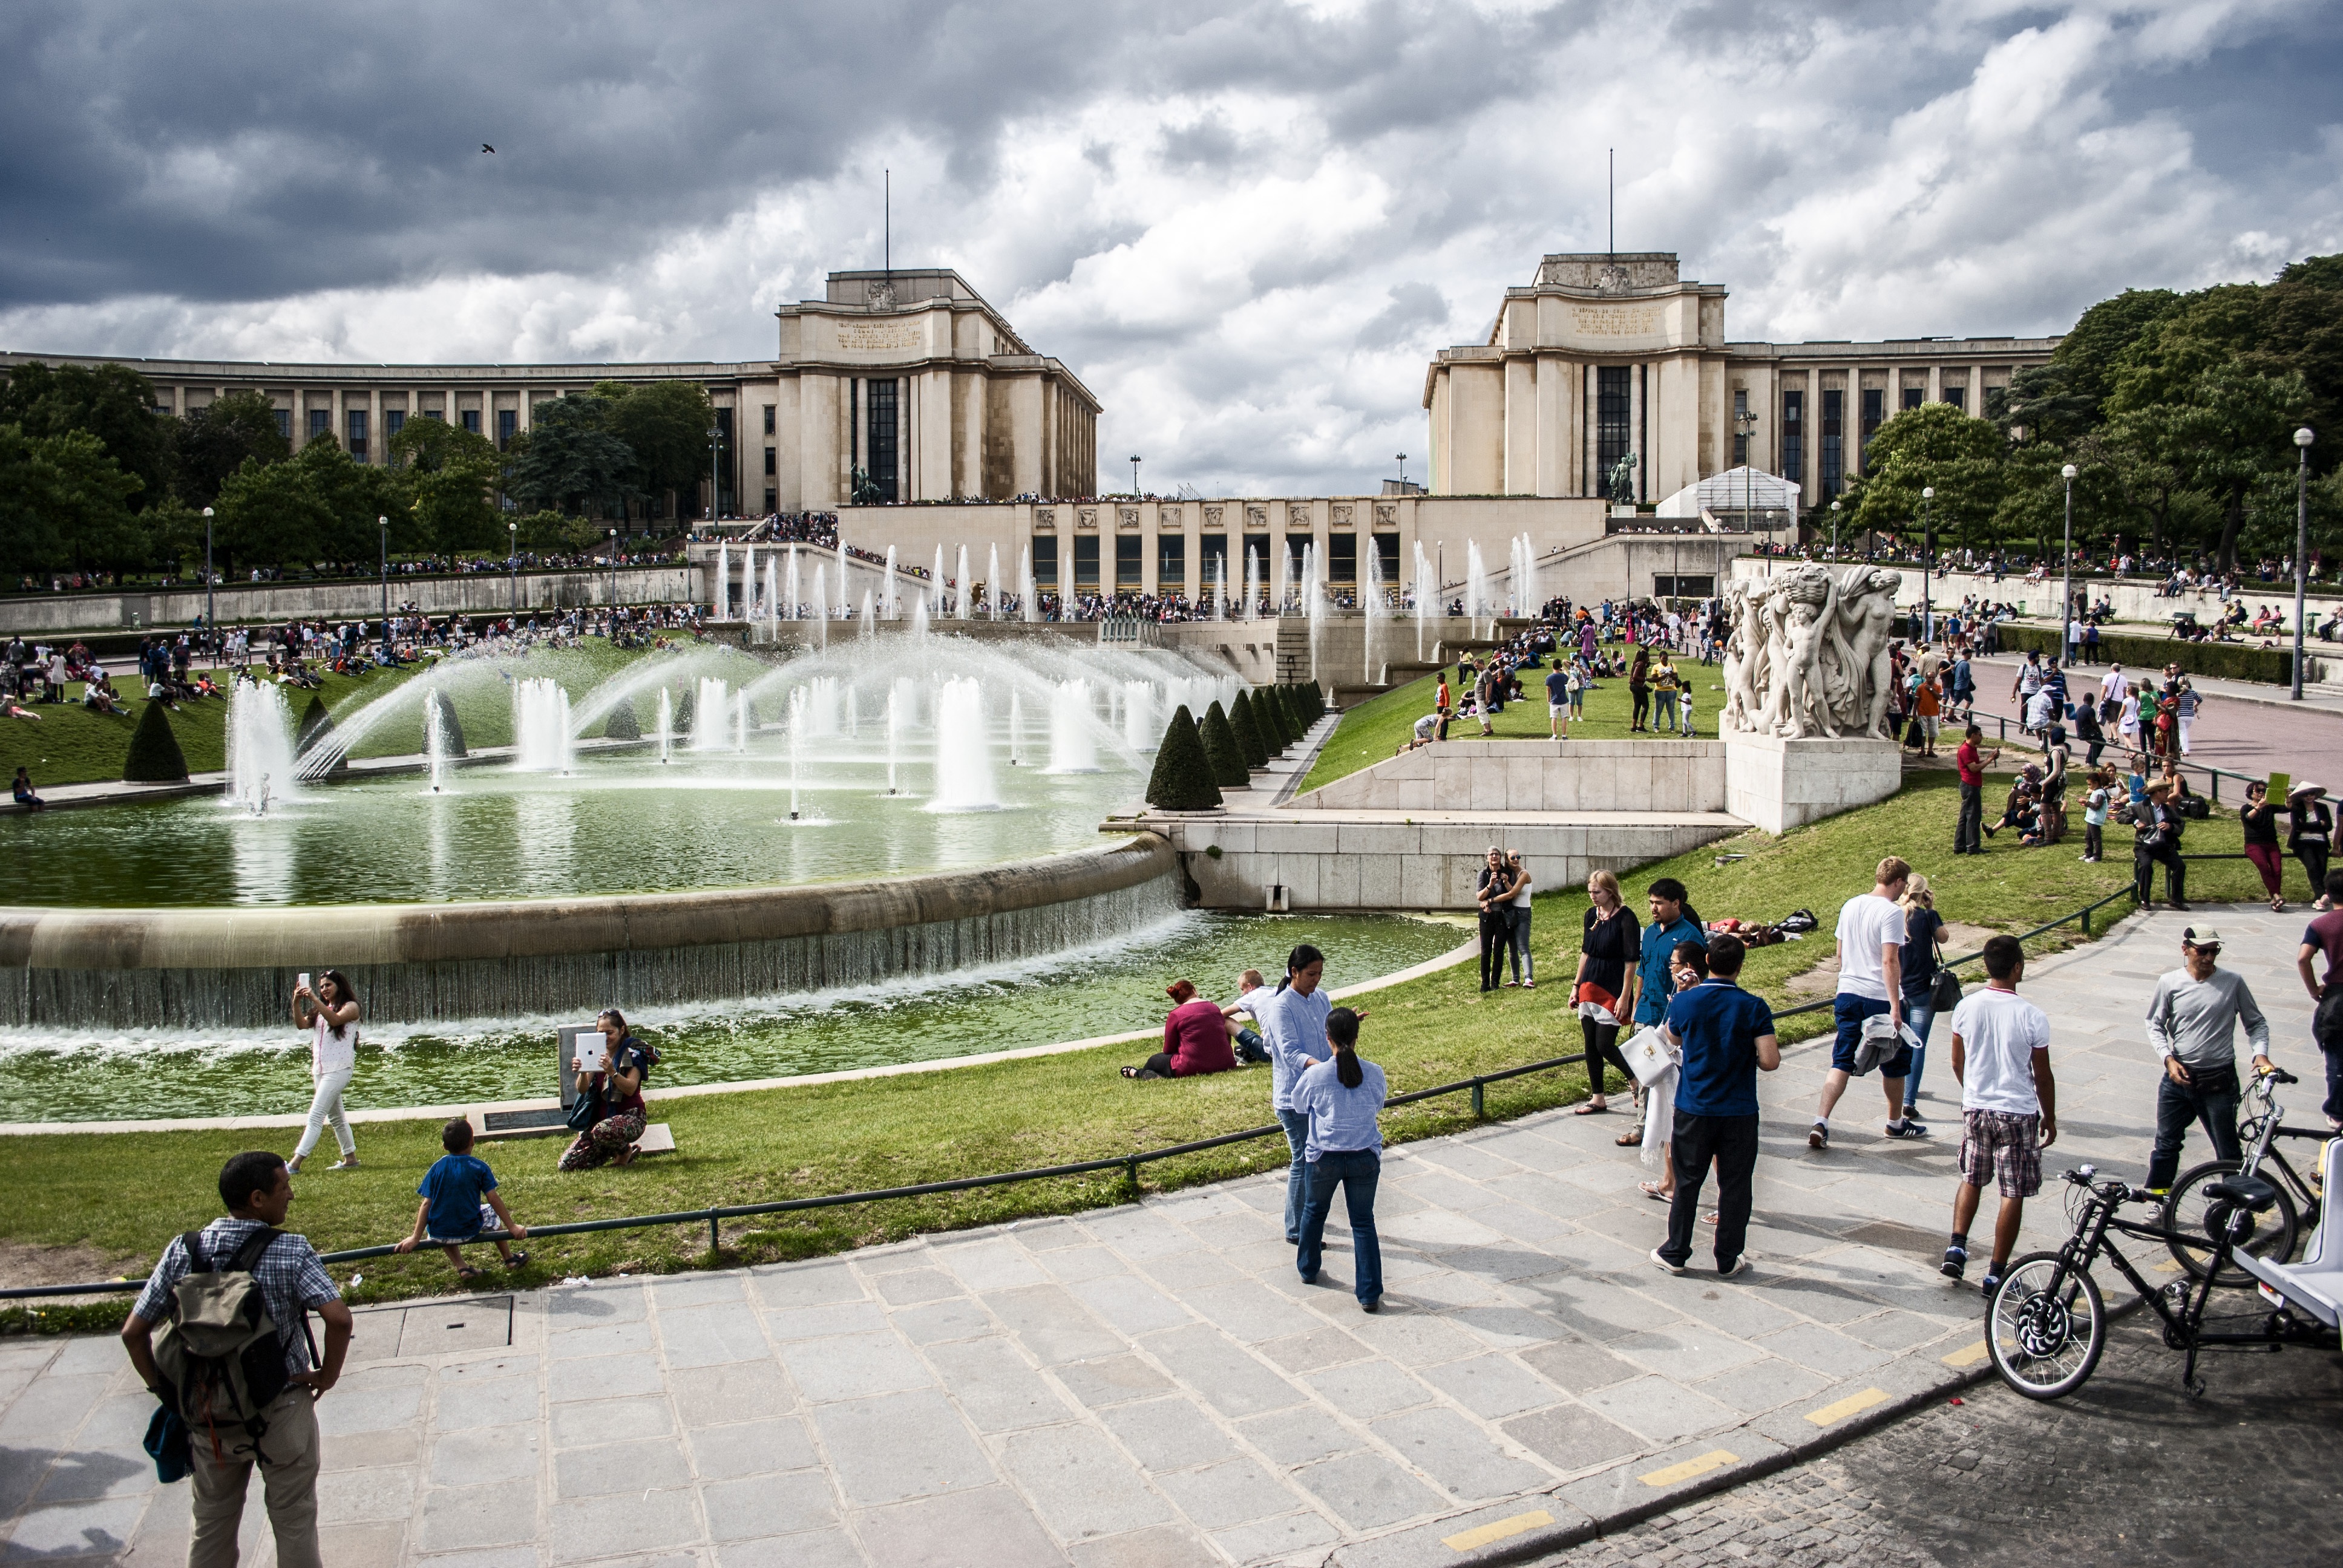
paris, france, plaza, park, landmark, tourism, waterway, trocadero, source, fountain, town square, water feature, tours, national theatre of chaillot